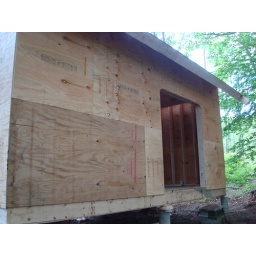
wall closed in with sliding door opening